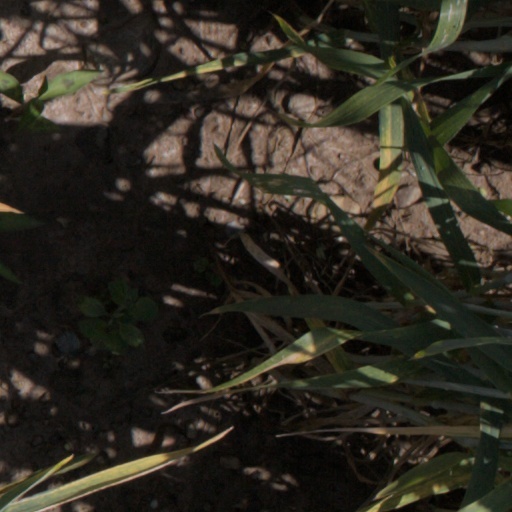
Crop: wheat